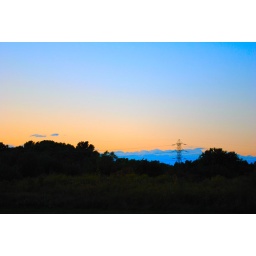
highwire tower in the clouds